List of tallest buildings in Phoenix

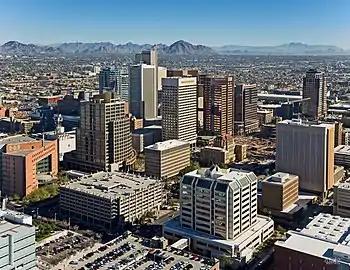
Skyline of Phoenix in 2009.

Phoenix, the capital of the U.S. state of Arizona, has 58 completed high-rises taller than . The tallest building in Phoenix is the 40-story Chase Tower, completed in 1972 with 38 habitable floors rising to . It is also the tallest building in Arizona. The second-tallest building in the city and the state is the U.S. Bank Center, which rises . Of the 25 tallest buildings in Arizona, 22 are located in Phoenix. However, none of them are among the tallest in the United States.